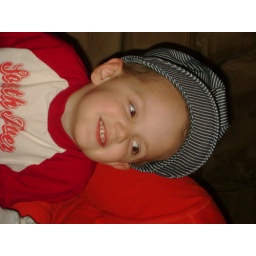
Colin in his train hat